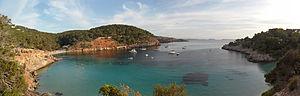
Cet article donne la liste des plages d'Ibiza, île Baléare.